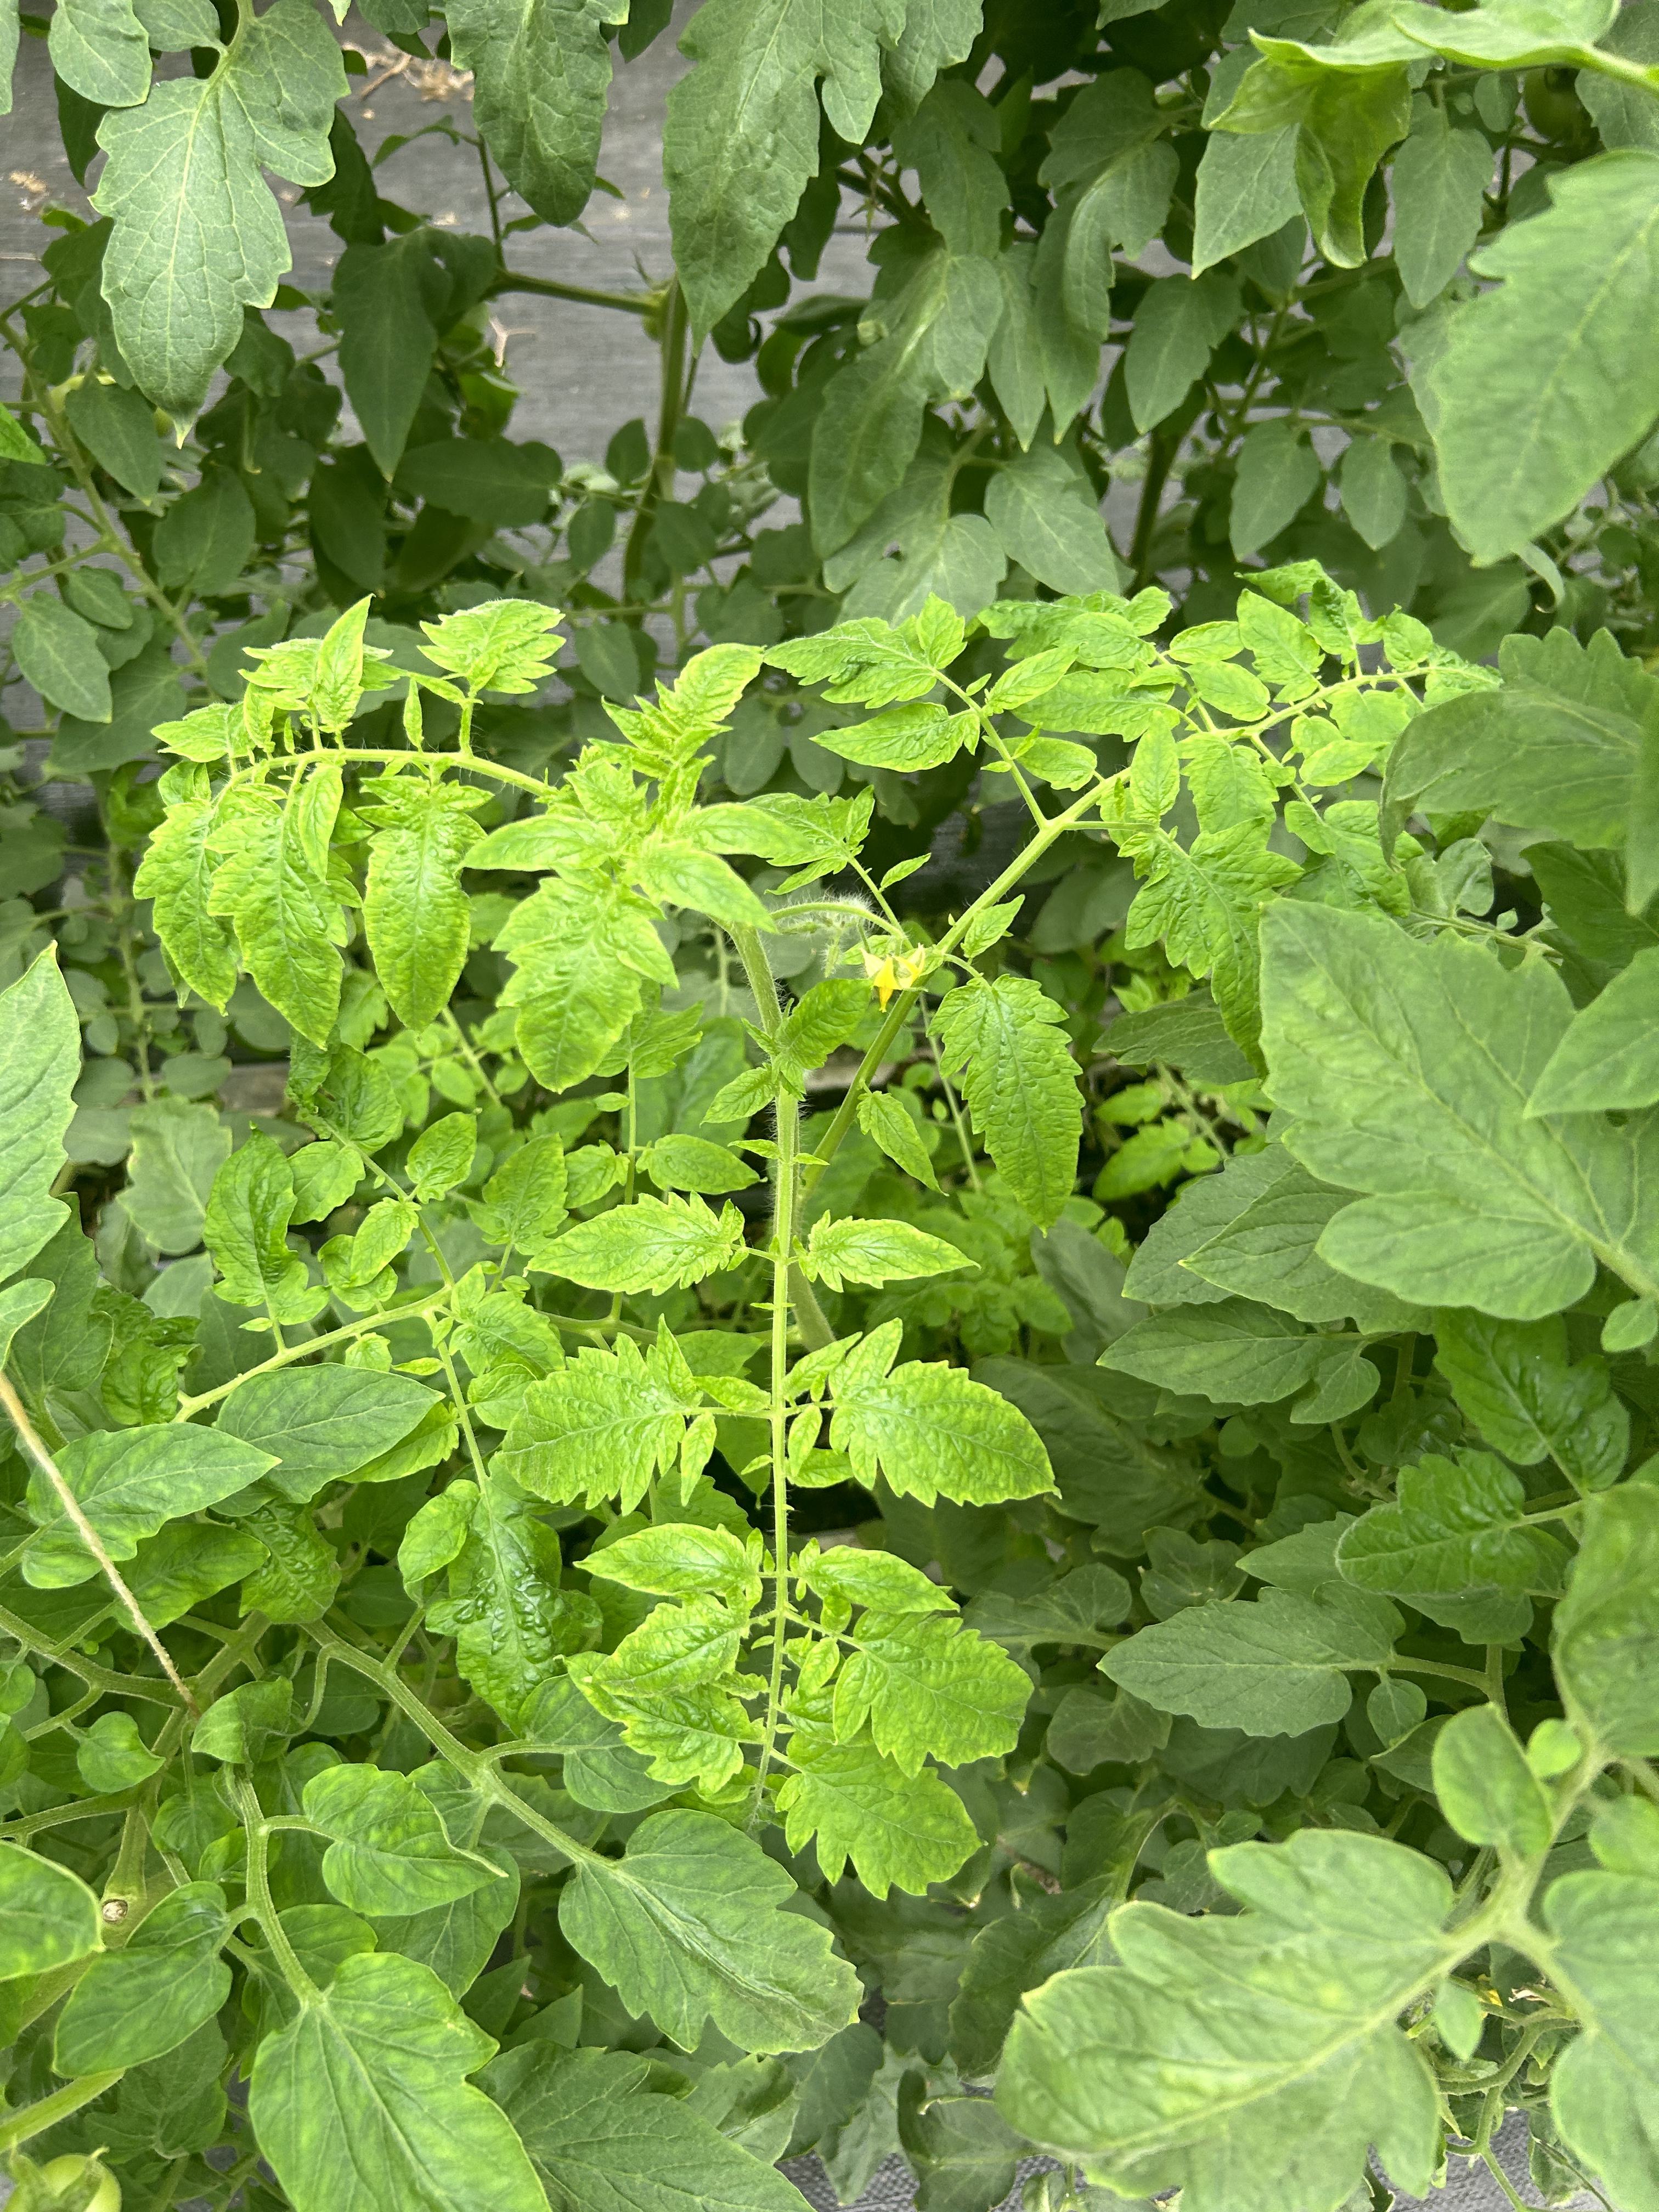
Disease: Viral